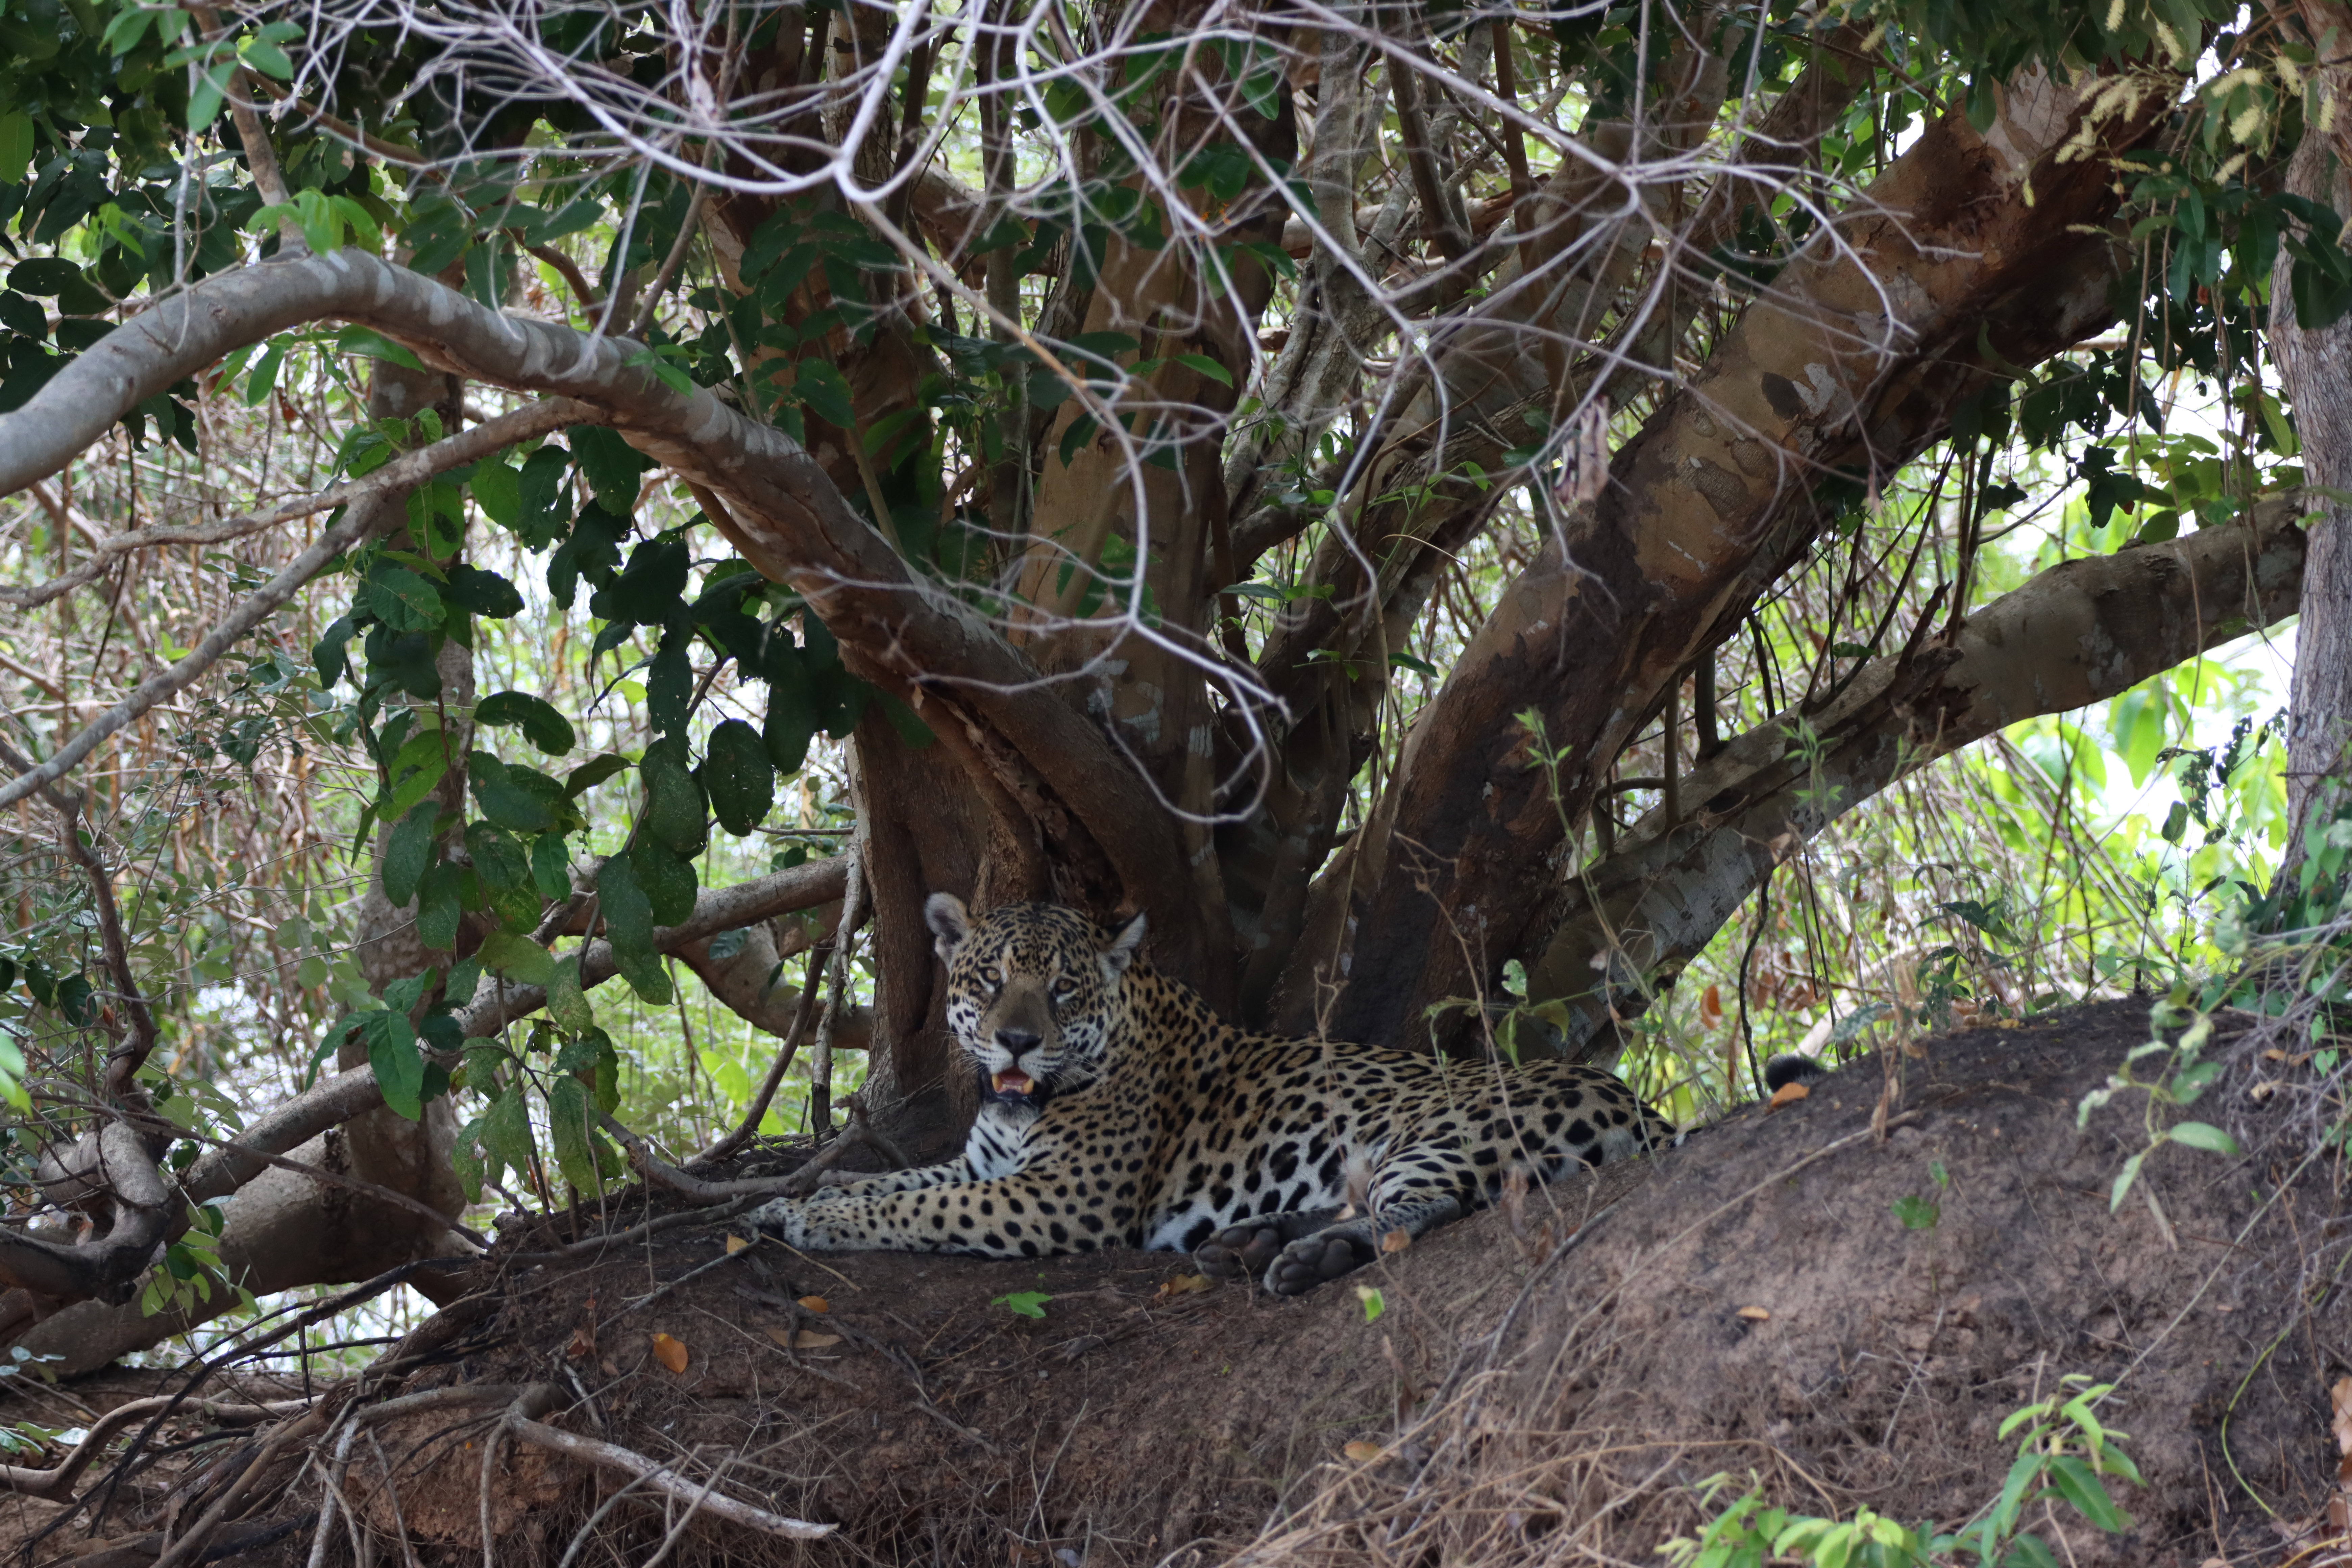
Jaguar: Jaju